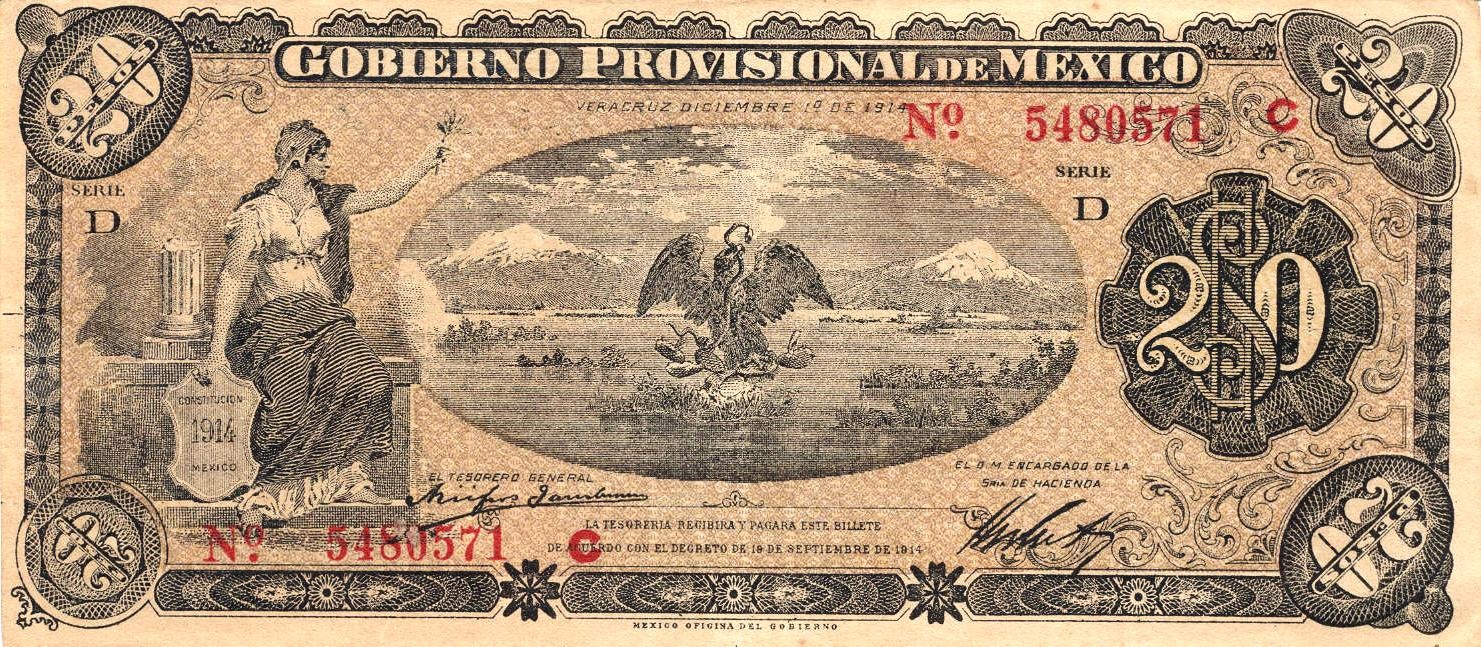
money, paper, material, note, cash, illustration, mexico, currency, dollar, pesos, finance, exchange, banknote